Gabriel Hayes

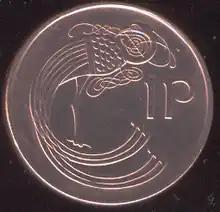
The penny coin designed by Gabriel Hayes

Whilst a student at the Dublin Metropolitan School of Art, Hayes provided at least two paintings for an exhibition at Egan's Gallery, St Stephen's Green, Dublin in October 1934. The Irish Independent newspaper reported: "In the still life section, 'The Goddess of the Moon', by Gabriel Hayes, is outstanding. The brushwork in the oil painting is exceptionally good". The report elsewhere states that "Amongst the heads, mention must be made of ... Gabriel Hayes's 'Emigrants'". Her large oil painting depicting St Brigid "attracted much attention" when it was exhibited at the Royal Hibernian Academy in Dublin in 1936 When Archdeacon John Begley completed his third and final volume on the history of the diocese of Limerick ("The Diocese of Limerick from 1691 to the Present Time", pub. Browne & Nolan 1938), he was presented with his "much admired" portrait which was painted in oil by Hayes. Hayes' portrait of Professor Aloys Fleischmann (1910-1992), the German-born Professor of Music at University College Cork, titled "At Rehearsal" or "Professor A. Fleischmann - A Rehearsal", "attracted considerable attention" when it was exhibited in 1938 in Dublin at the 109th Exhibition of the Royal Hibernian Academy. The artist described how she had sketched the details of the picture in her home in Cork, and then brought the unfinished canvas to Dublin for completion, depicting the background as that of the Exhibition Hall where the picture was subsequently exhibited. Most of her works are in private hands. Hayes illustrated two books of stories for younger readers: "Tales of Tara" by Ethel Boyce Parsons (Talbot Press Ltd., Dublin, 1934) and "The Long-Tailed Hen and other stories" by M.F. MacGeehin (Talbot Press Ltd., Dublin, 1935).